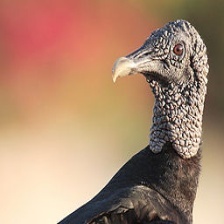
Species: BLACK VULTURE
Scientific name: CORAGYPS ATRATUS
ImageNet parent category: vulture